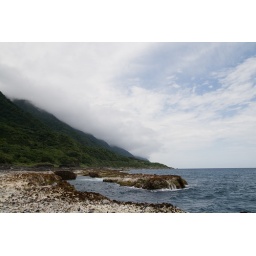
Climbing clouds over the mountains